Marc García (footballer)

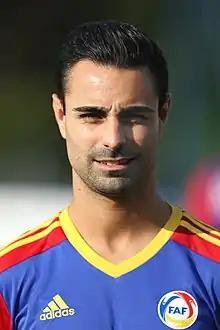
García with Andorra in 2016

Marc García Renom (born 21 March 1988) is an Andorran footballer who plays for UD Fraga and the Andorra national team as a left-back.